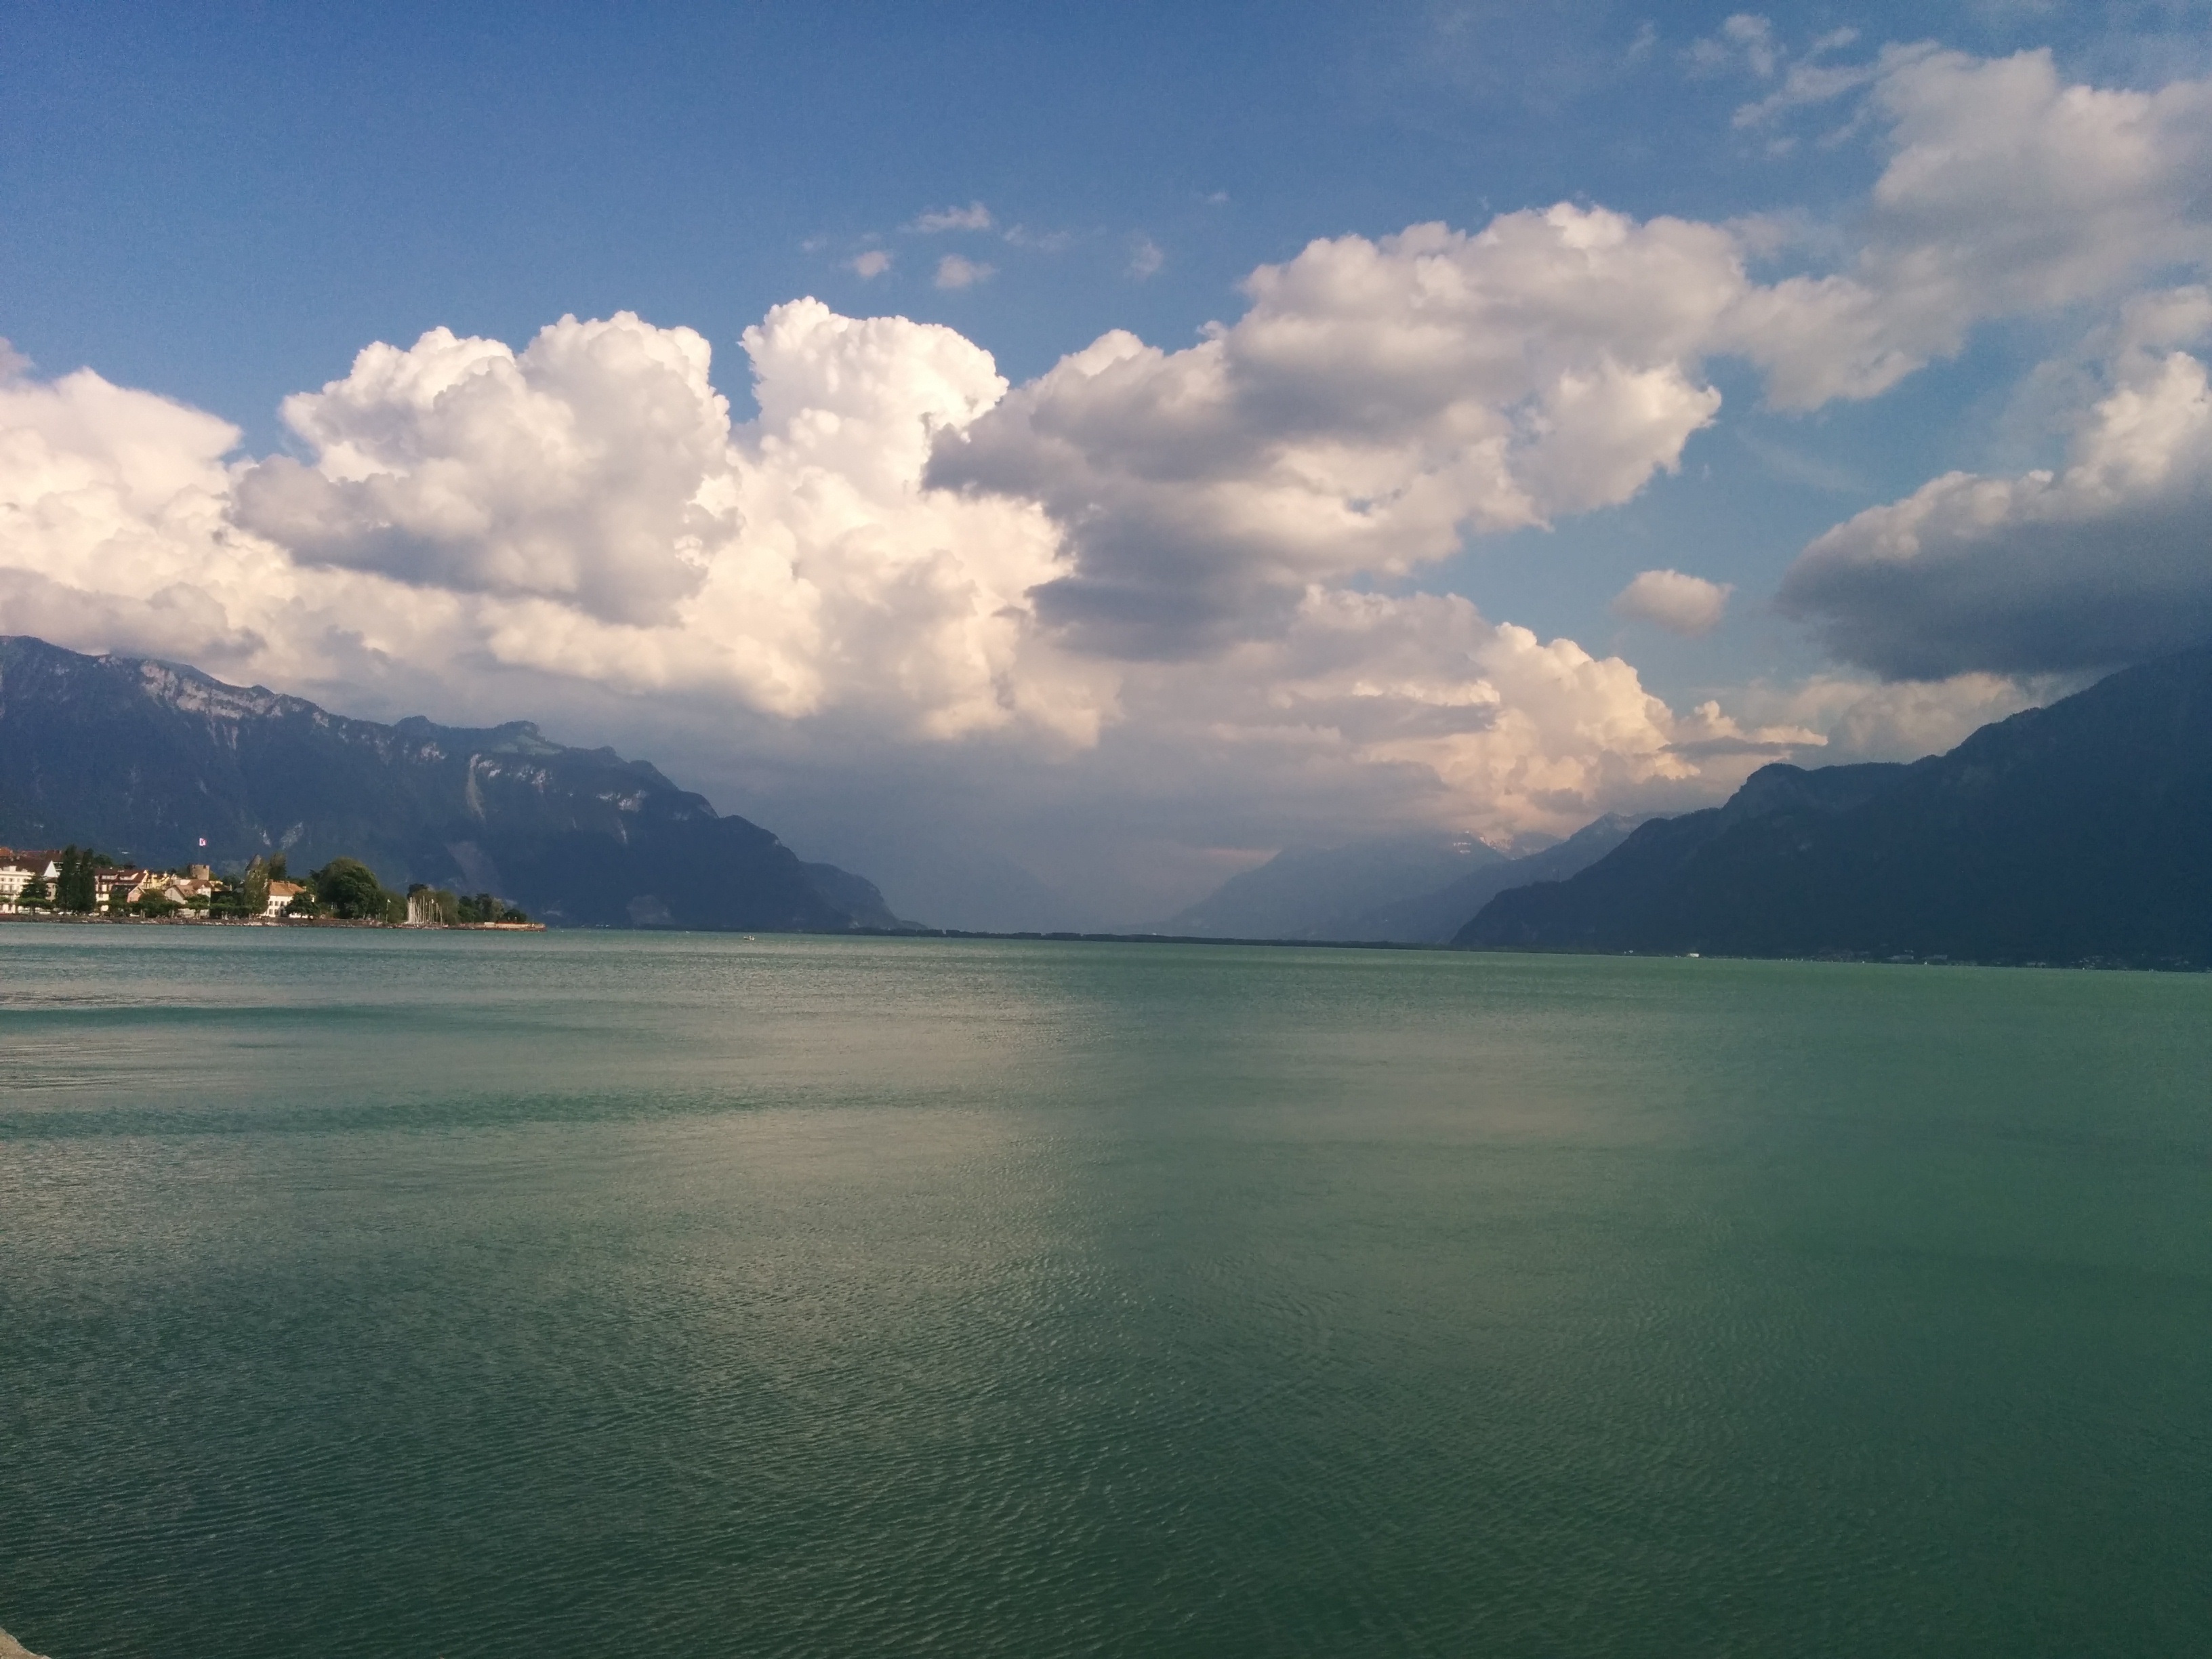
sea, coast, ocean, horizon, cloud, sky, sunlight, lake, dusk, reflection, bay, fjord, reservoir, body of water, switzerland, loch, lake geneva, vevey, geographical feature